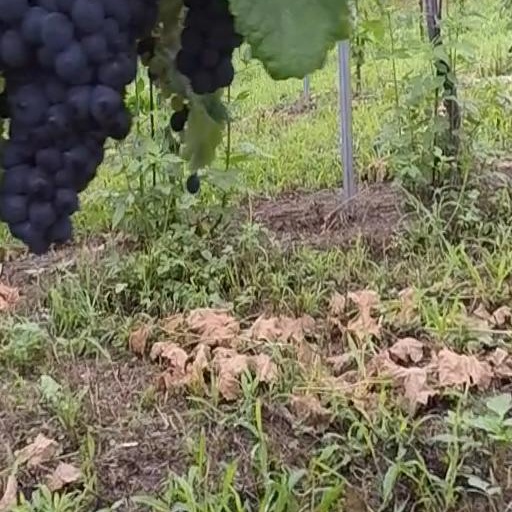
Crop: grape